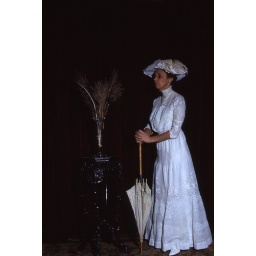
17B-Helen Wickwire in white dress and hat-Nov 62